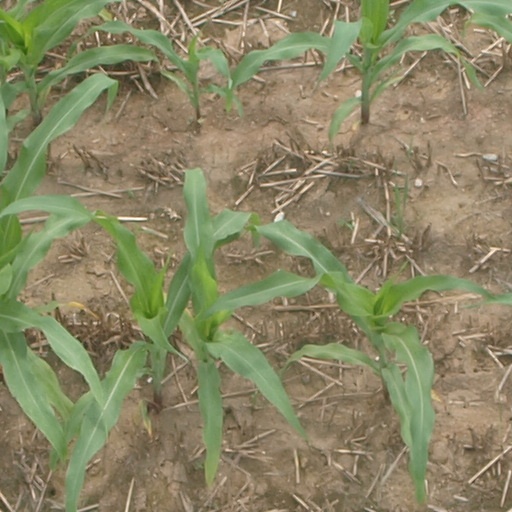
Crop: maize; corn